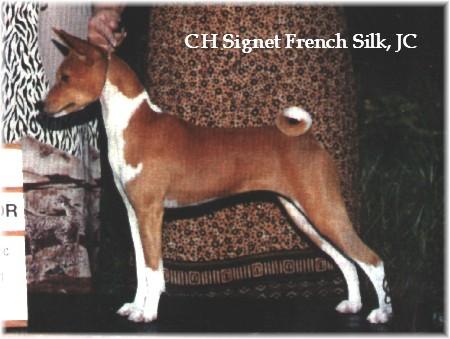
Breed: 243-n000103-basenji